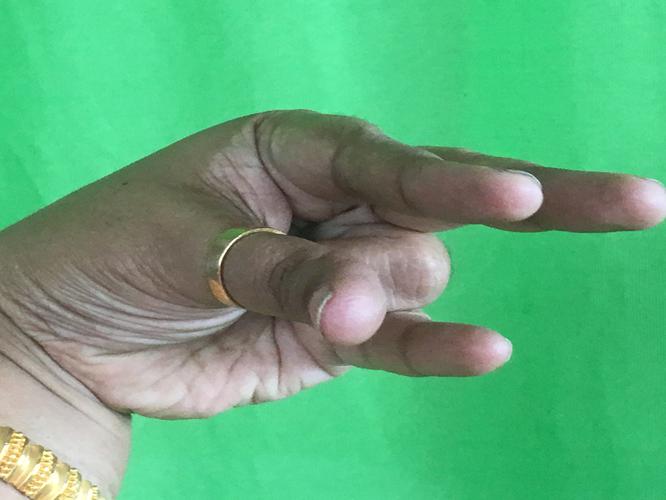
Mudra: Kangulam
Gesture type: single_hand